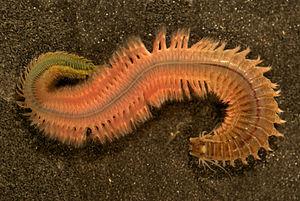
Néréis au plan d'eau de Spuikom, Ostende, Belgique.
Les Nereididae sont une famille de vers marins polychètes.